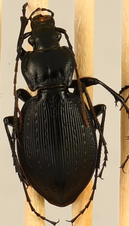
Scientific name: Carabus goryi
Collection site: Mountain Lake Biological Station NEON (MLBS), plot MLBS_009